Nakom

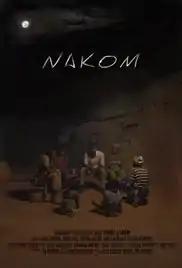
Film poster

Nakom is a 2016 internationally co-produced drama film directed by Kelly Daniela Norris and T. W. Pittman. The film had its world premiere at the 66th Berlin International Film Festival in the Panorama section and was invited to have its North American premiere at the New Directors/New Films Festival in New York.